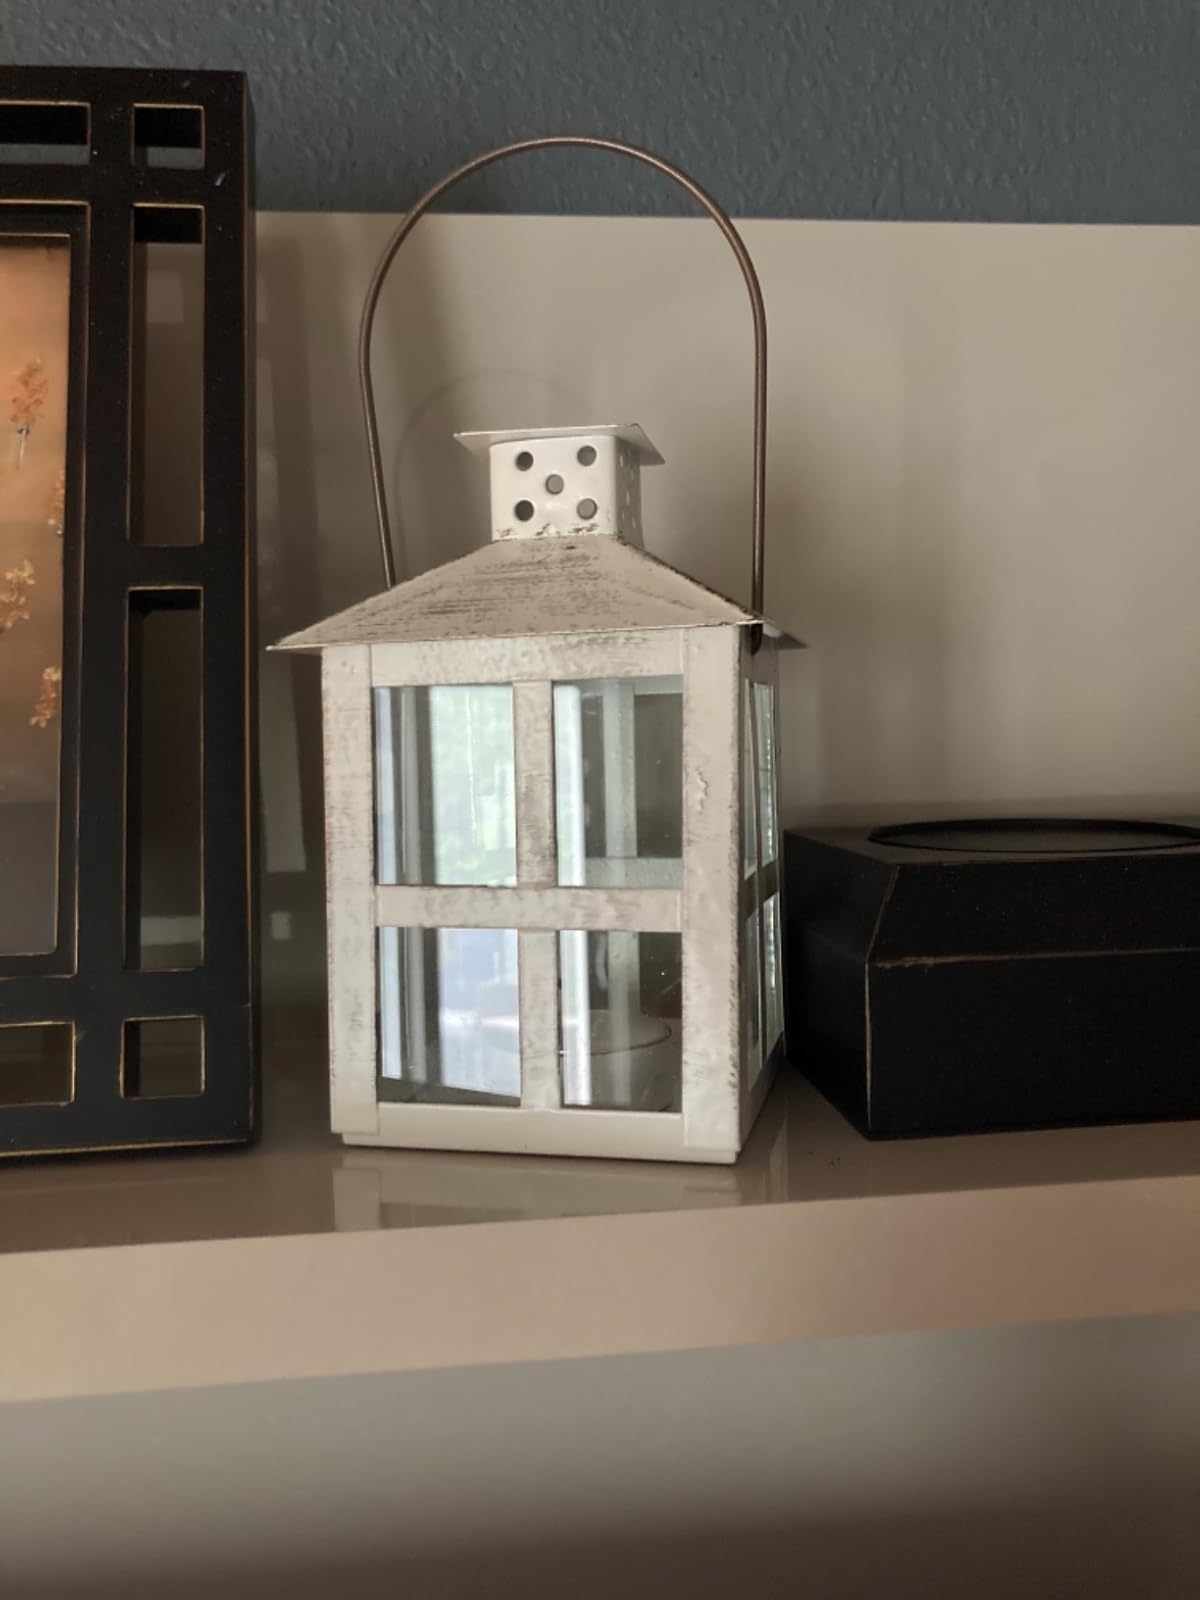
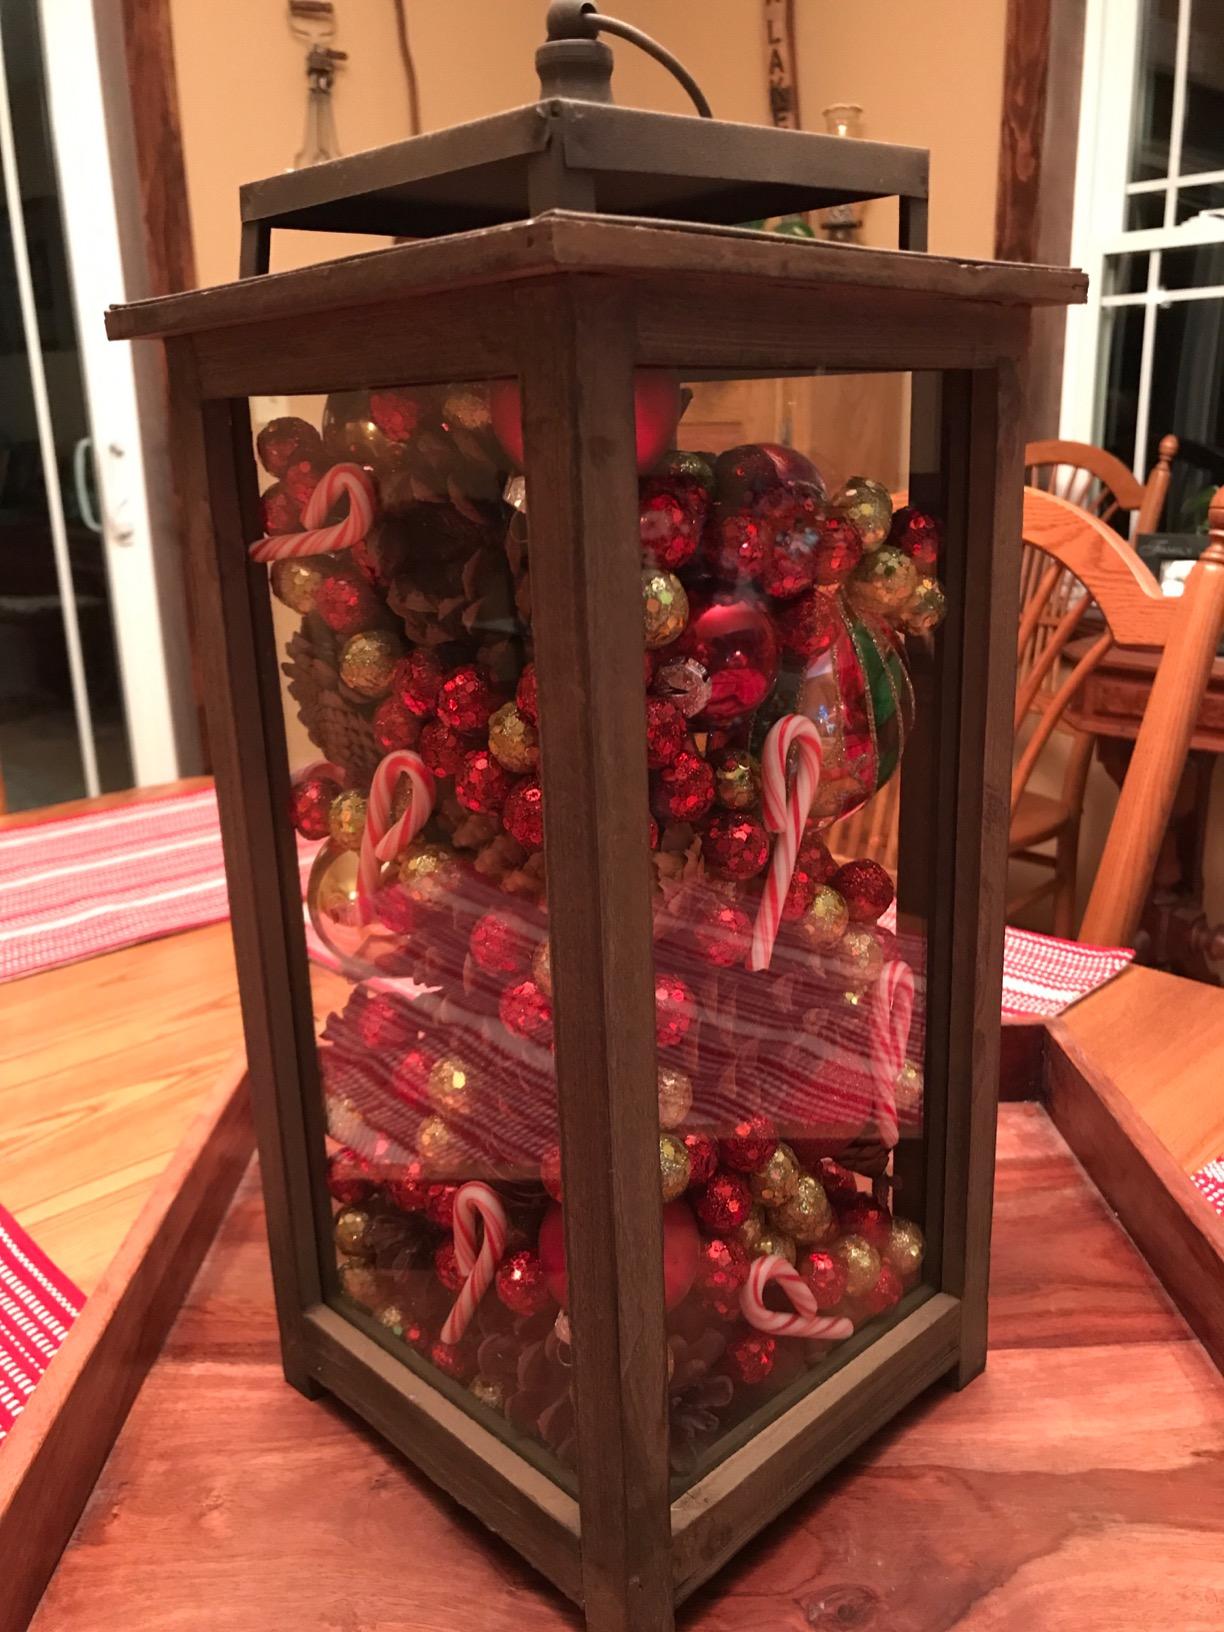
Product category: lantern
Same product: no